Renato Aragão

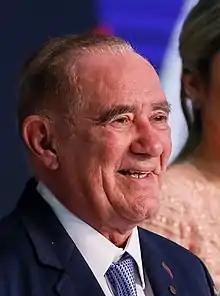
Aragão, 2017

Antônio Renato Aragão (born January 13, 1935), nicknamed Didi, is a Brazilian comedian actor, producer, filmmaker, TV presenter, singer, writer and lawyer. He is best known as Didi, because of his leading role in the television series "Os Trapalhões".